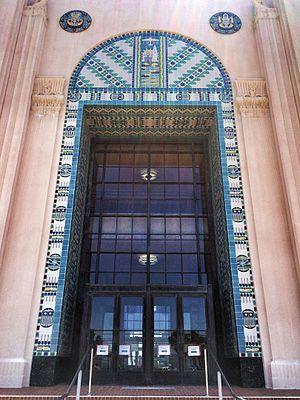
Le San Diego County Administration Center, anciennement San Diego Civic Center et City and County Administration Building, est un bâtiment historique de San Diego, en Californie. Il abrite les bureaux du comté de San Diego.